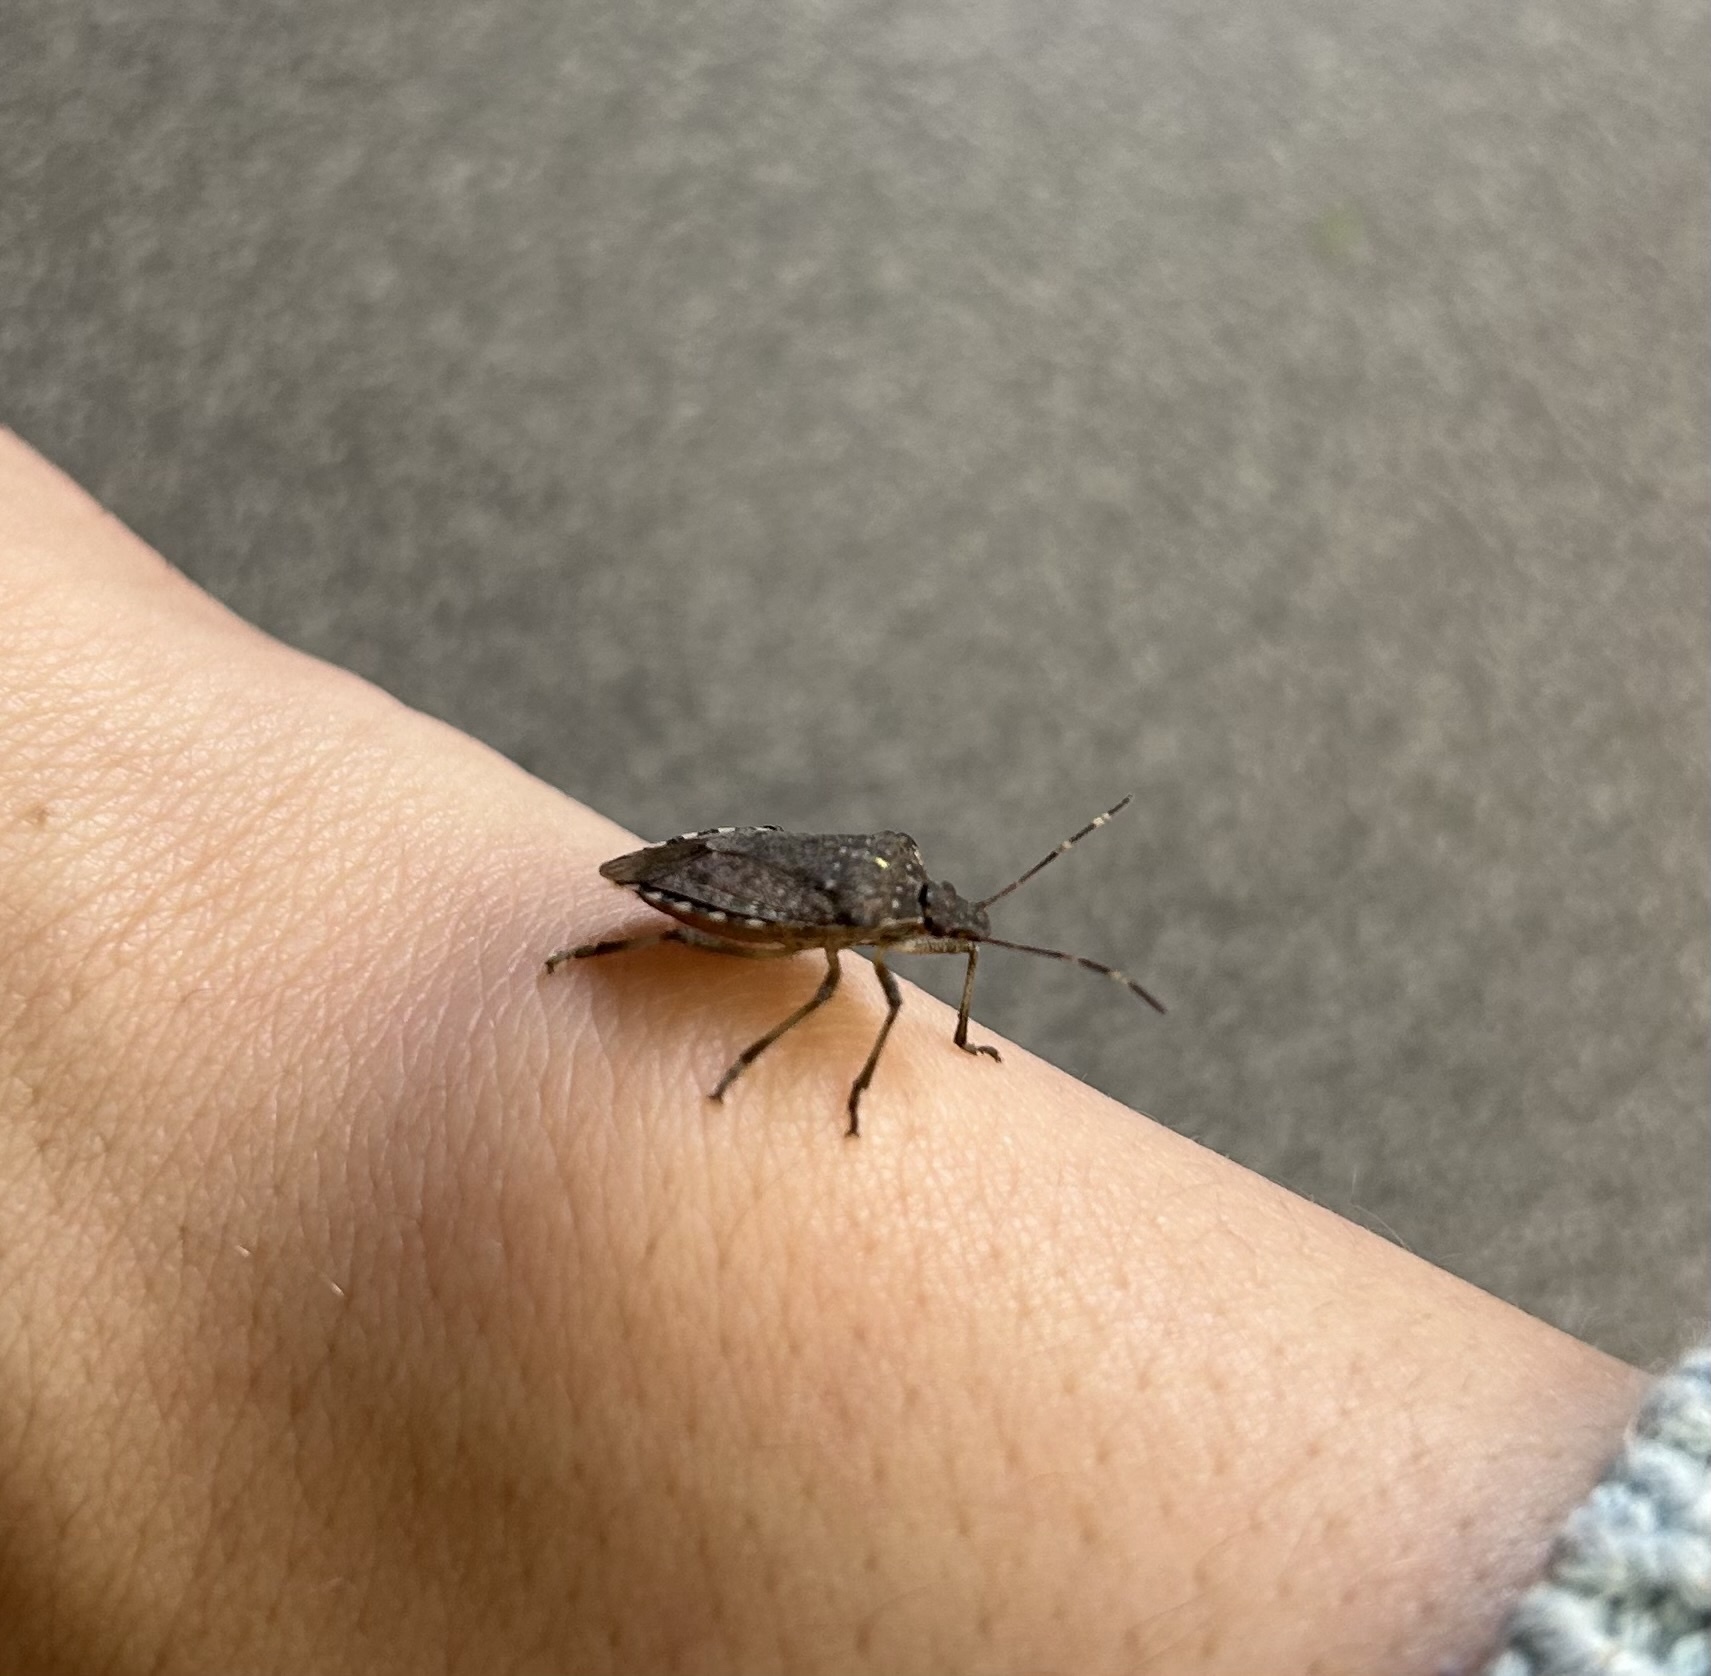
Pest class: stink_bug